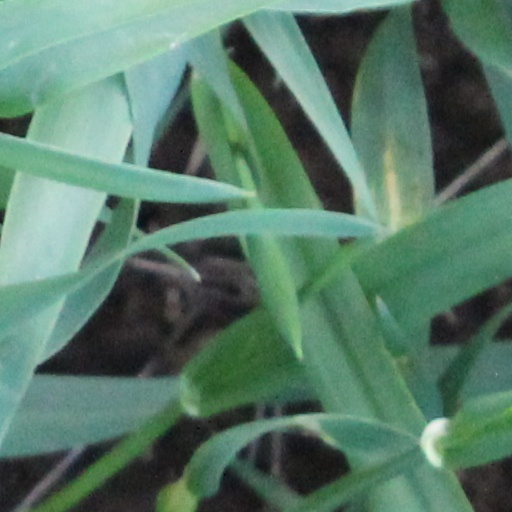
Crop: wheat